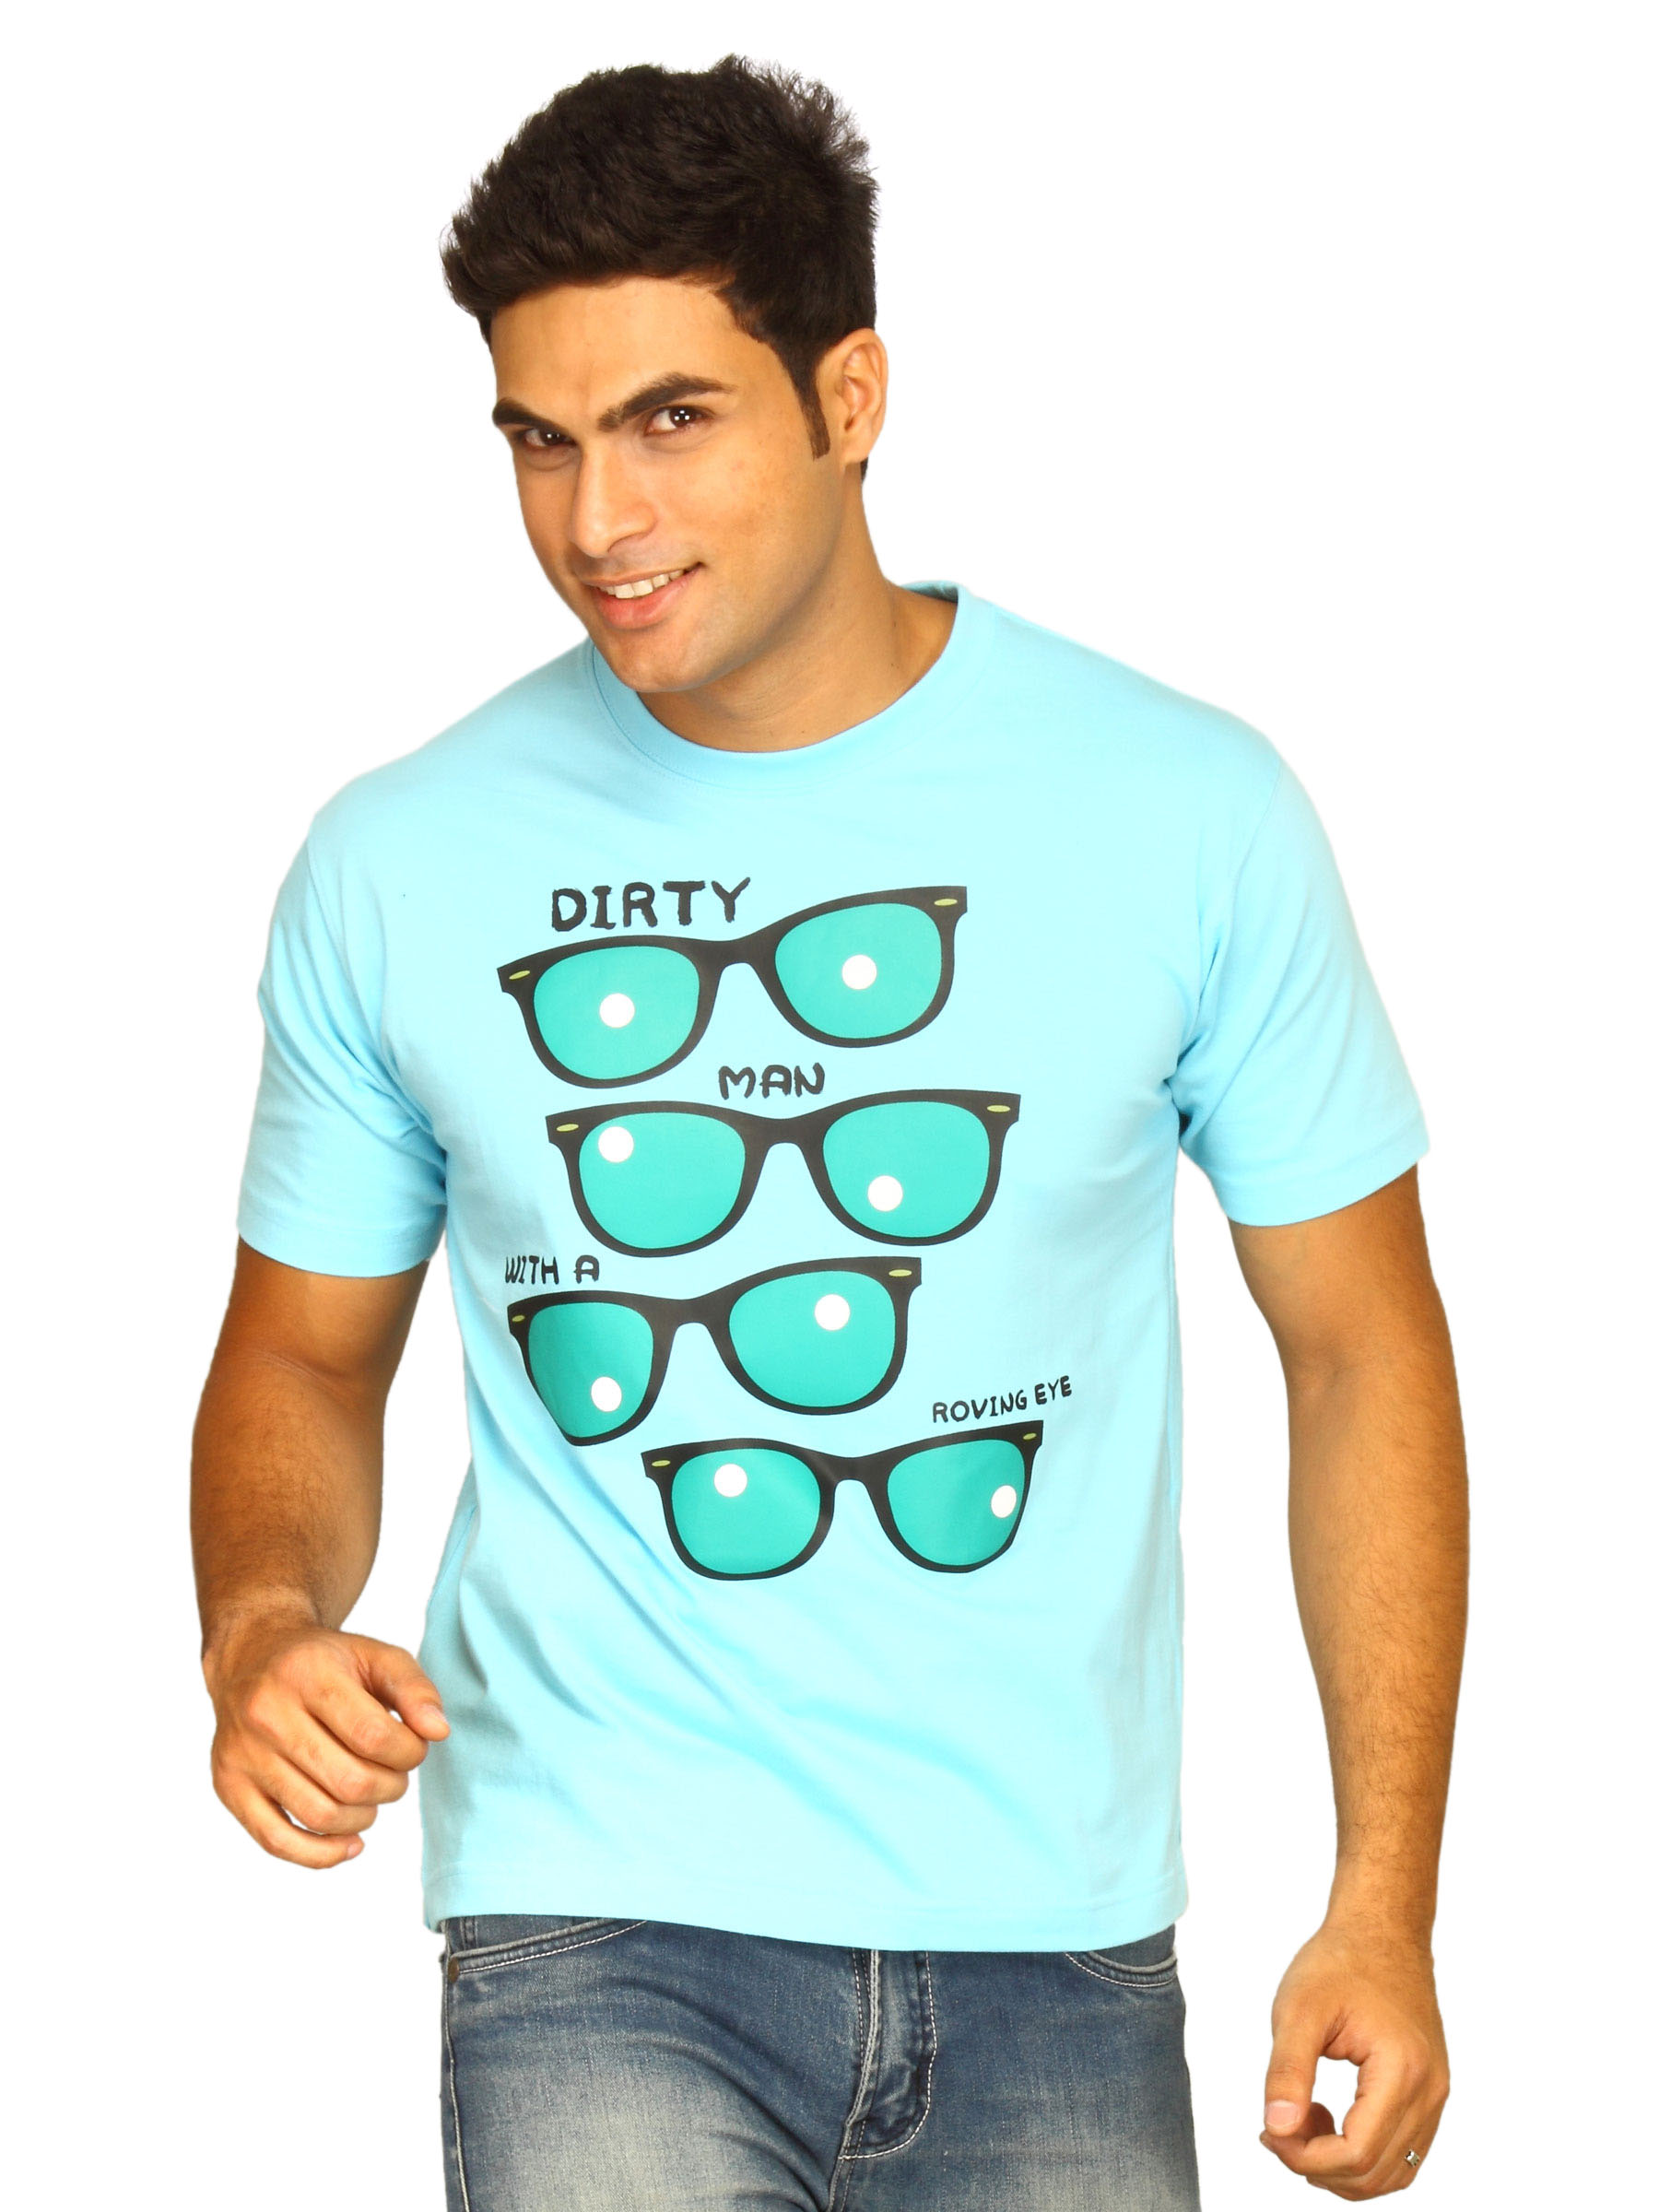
Tantra Men's Dirty Man Blue T-shirt
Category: Apparel / Topwear / Tshirts
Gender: Men
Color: Blue
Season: Summer 2011
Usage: Casual